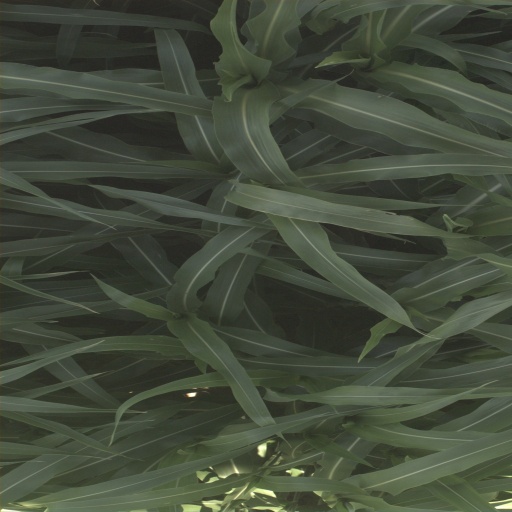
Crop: sorghum